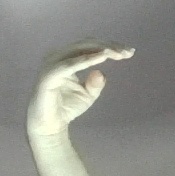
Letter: jeem